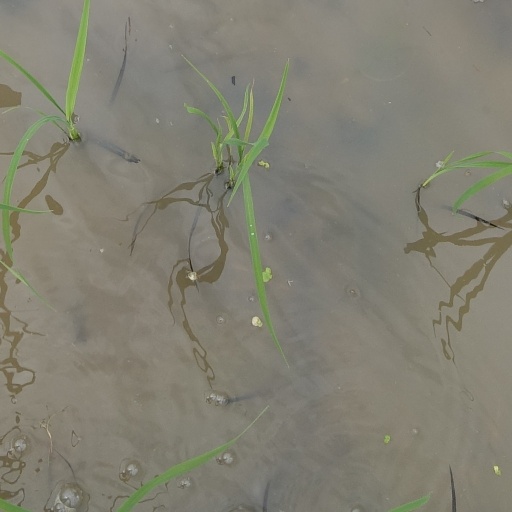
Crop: rice